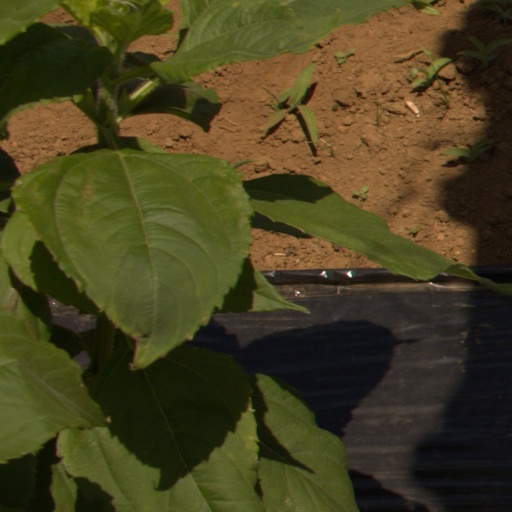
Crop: Jerusalem artichoke